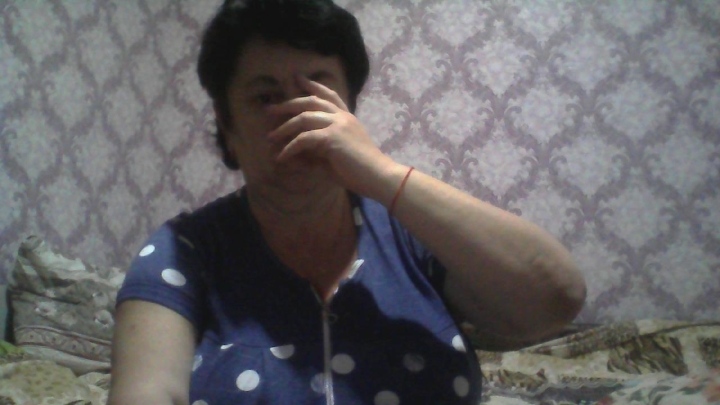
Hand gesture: no_gesture